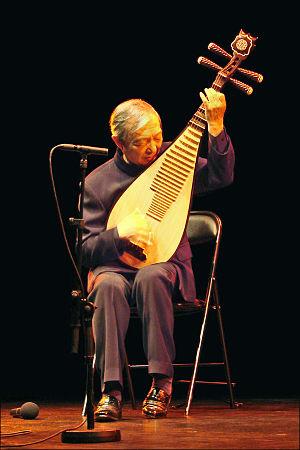
Un concert éblouissant de virtuosité et de créativité instrumentale par deux très grands joueurs de Pipa
Liu Dehai, né le 13 août 1937 à Shanghai et mort le 11 avril 2020 à Pékin, est un joueur chinois de pipa.